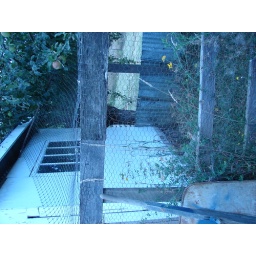
Myrtle point crater lake real estate houses in Oregon 2007 025